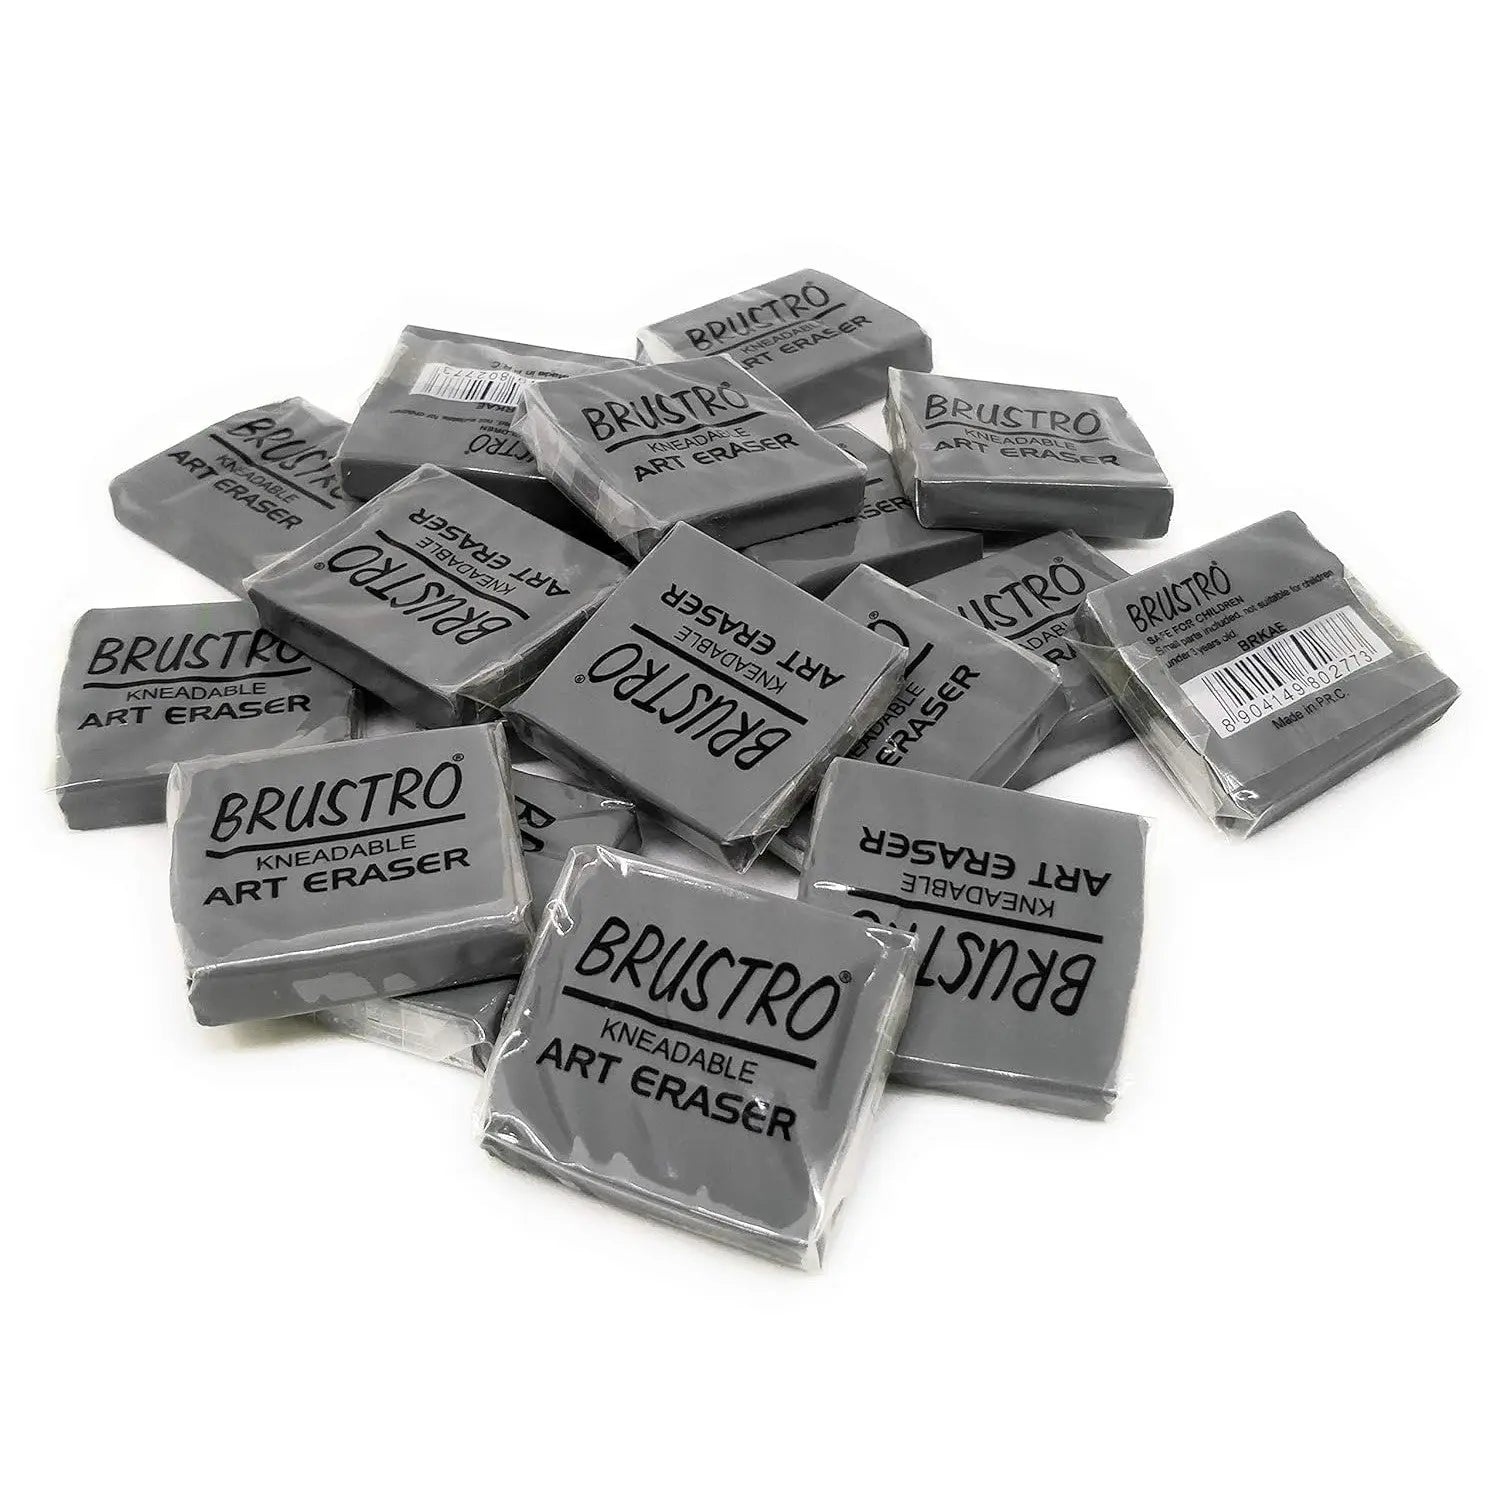
Brustro Kneadable Art Eraser (Loose)
Brustro Kneadable Art Eraser - The Brustro Kneadable Art Eraser is an indispensable tool for artists and creatives. This versatile eraser is designed to gently lift and remove graphite, charcoal, and pastel marks from your artwork without smudging or damaging the paper. Its kneadable and pliable nature allows you to shape and mold it for precise erasing, making it ideal for intricate details and corrections. The eraser leaves no residue behind, ensuring a clean and professional finish to your artwork. Compact and easy to use, the Brustro Kneadable Art Eraser is a must-have for artists seeking precise and controlled erasing capabilities in their artistic process. Brustro extra soft kneadable art erasers are also known as putty rubber and are an indispensable tool for artists while working with pastels, charcoals, or graphite powders The kneadable eraser can be shaped easily into any form for precision work Especially suitable for lightening, correction of drawings as well as adding highlights
Brand: Brustro
Category: Office Supplies > General Office Supplies > Erasers > Kneaded Erasers